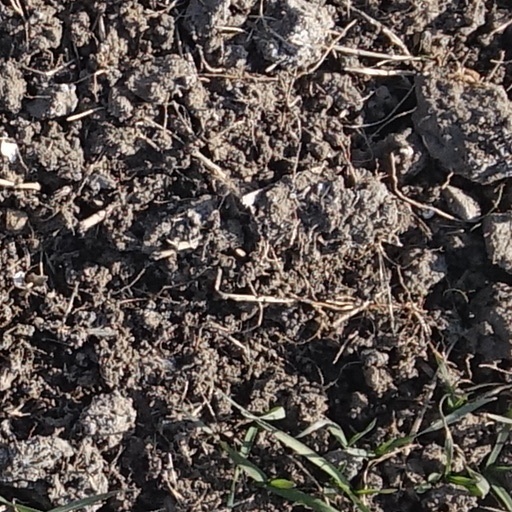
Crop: wheat